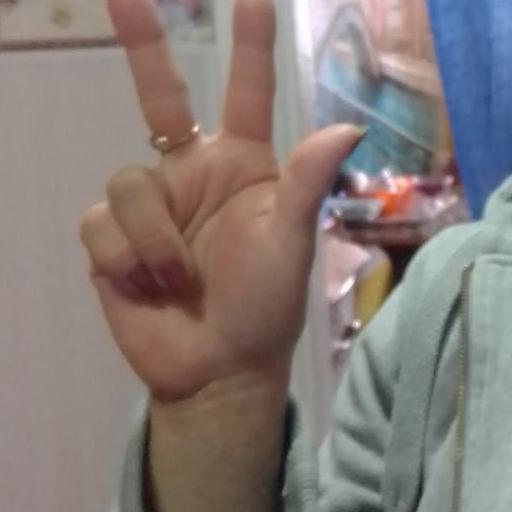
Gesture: three2